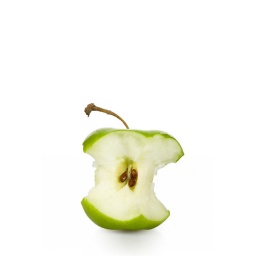
Green apple core over white